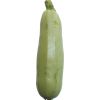
Label: zucchini